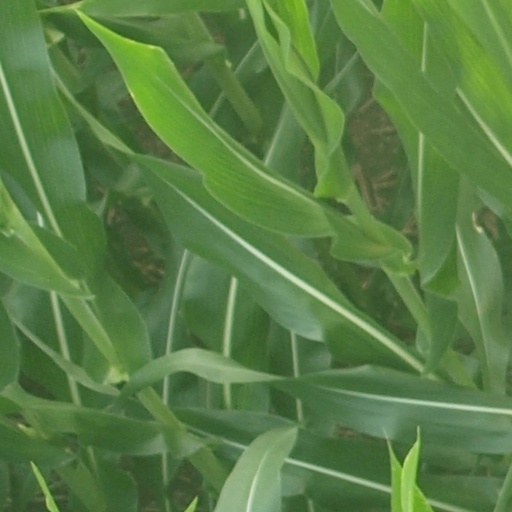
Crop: maize; corn